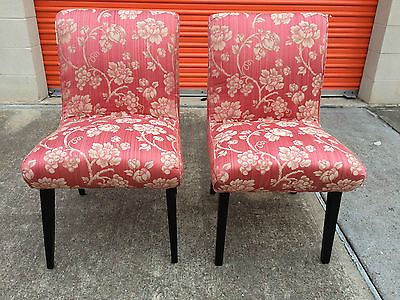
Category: chair